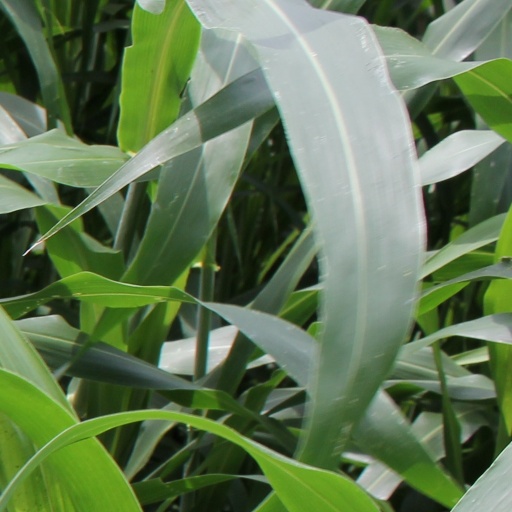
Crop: sorghum